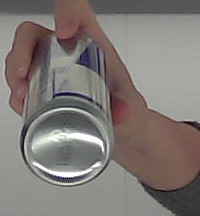
Product: redbull_energydrink